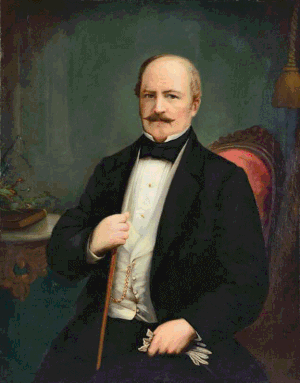
Ramón Freire
Ramón Freire Serrano
Ramón Freire Serrano var en statsleder fra Chile, der nød stor popularitet hos befolkningen lige indtil Den Chilenske Konføderationskrig. Han var leder af det liberale parti Pipiolo.